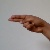
The image shows a hand gesture representing the letter 'H' in Indian Sign Language.